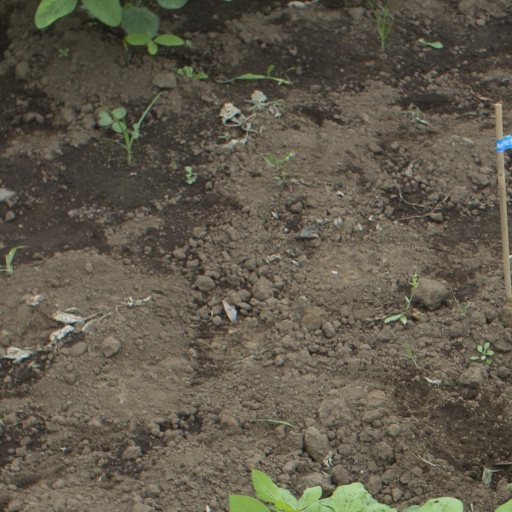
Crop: soybean